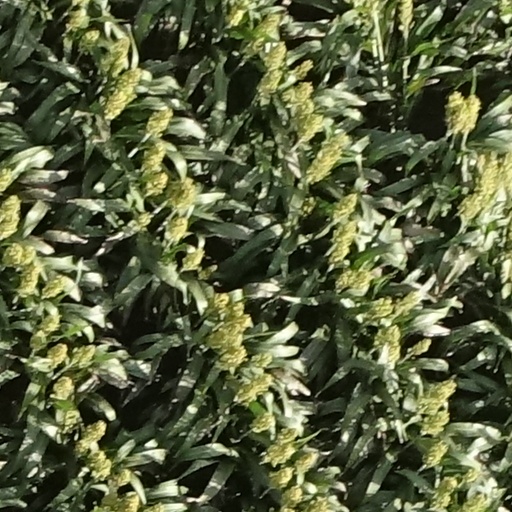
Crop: sorghum